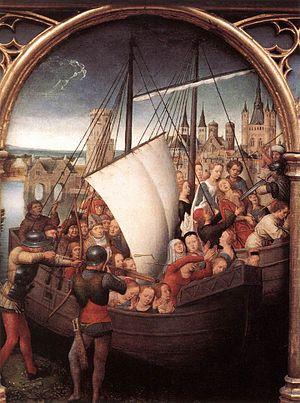
La Châsse de sainte Ursule est une châsse dont le peintre Hans Memling a décoré les quatre faces d'un ensemble de tableaux, et de six médaillons sur le toit. Les peintures relatent l'histoire de sainte Ursule. Il s'agit d'une des grandes compositions du peintre « miniaturiste ». L'œuvre date de 1489. La châsse est conservée au Musée Memling, de Bruges.